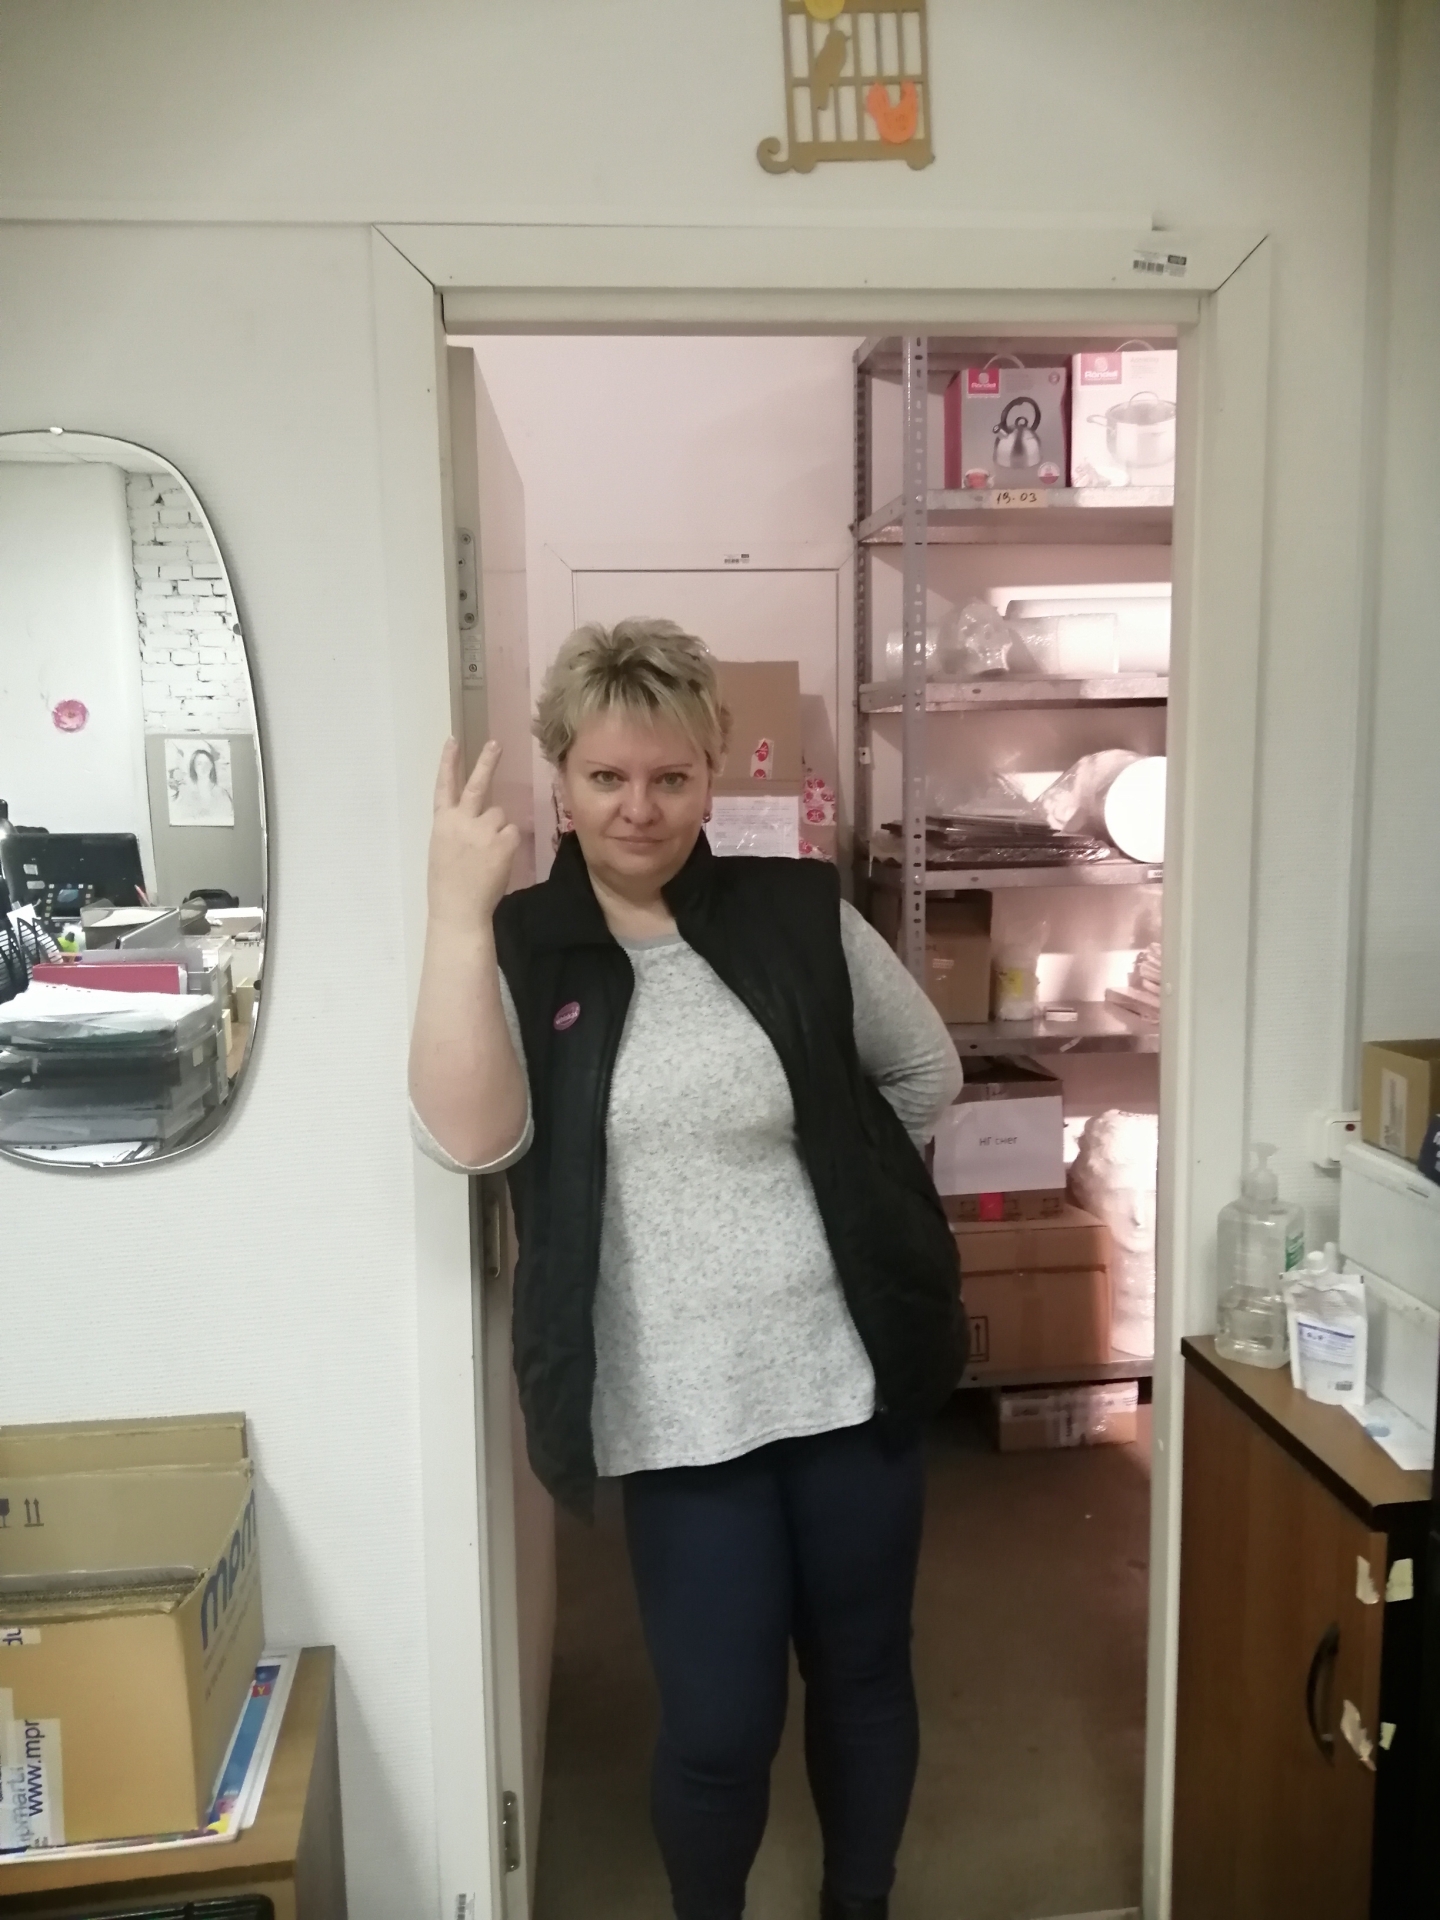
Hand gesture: peace_inverted